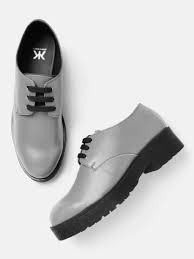
Label: Brogue